Revenue stamps of the United States

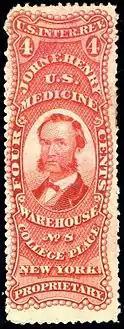
John Henry Co., N.Y., 1862

In 1875, the Internal revenue department issued a 2-cent revenue, depicting an allegory of "Liberty". Printing of this issue continued into 1878. This was the first U.S. Revenue stamp to be issued that did not bear the portrait of George Washington. The Liberty issue was printed on silk bluish paper. Two types of perforations were added, standard perforations with punctured holes, and rouletted. Stamps produced in 1878 were printed on double-lined watermarked paper. Quantities printed for this issue were great, totaling 228,351,689 stamps, which include both standard and rouletted perforations. The quantities of stamps issued with each type of perforation are not known.